Promenade MRT station

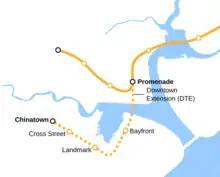
The original Downtown Extension

On 14 June 2005, the Land Transport Authority announced the Downtown extension that will branch off the CCL to serve the New Downtown at Marina Bay area. The DTE was later revised to be the first stage of the Downtown Line (DTL) in 2007.